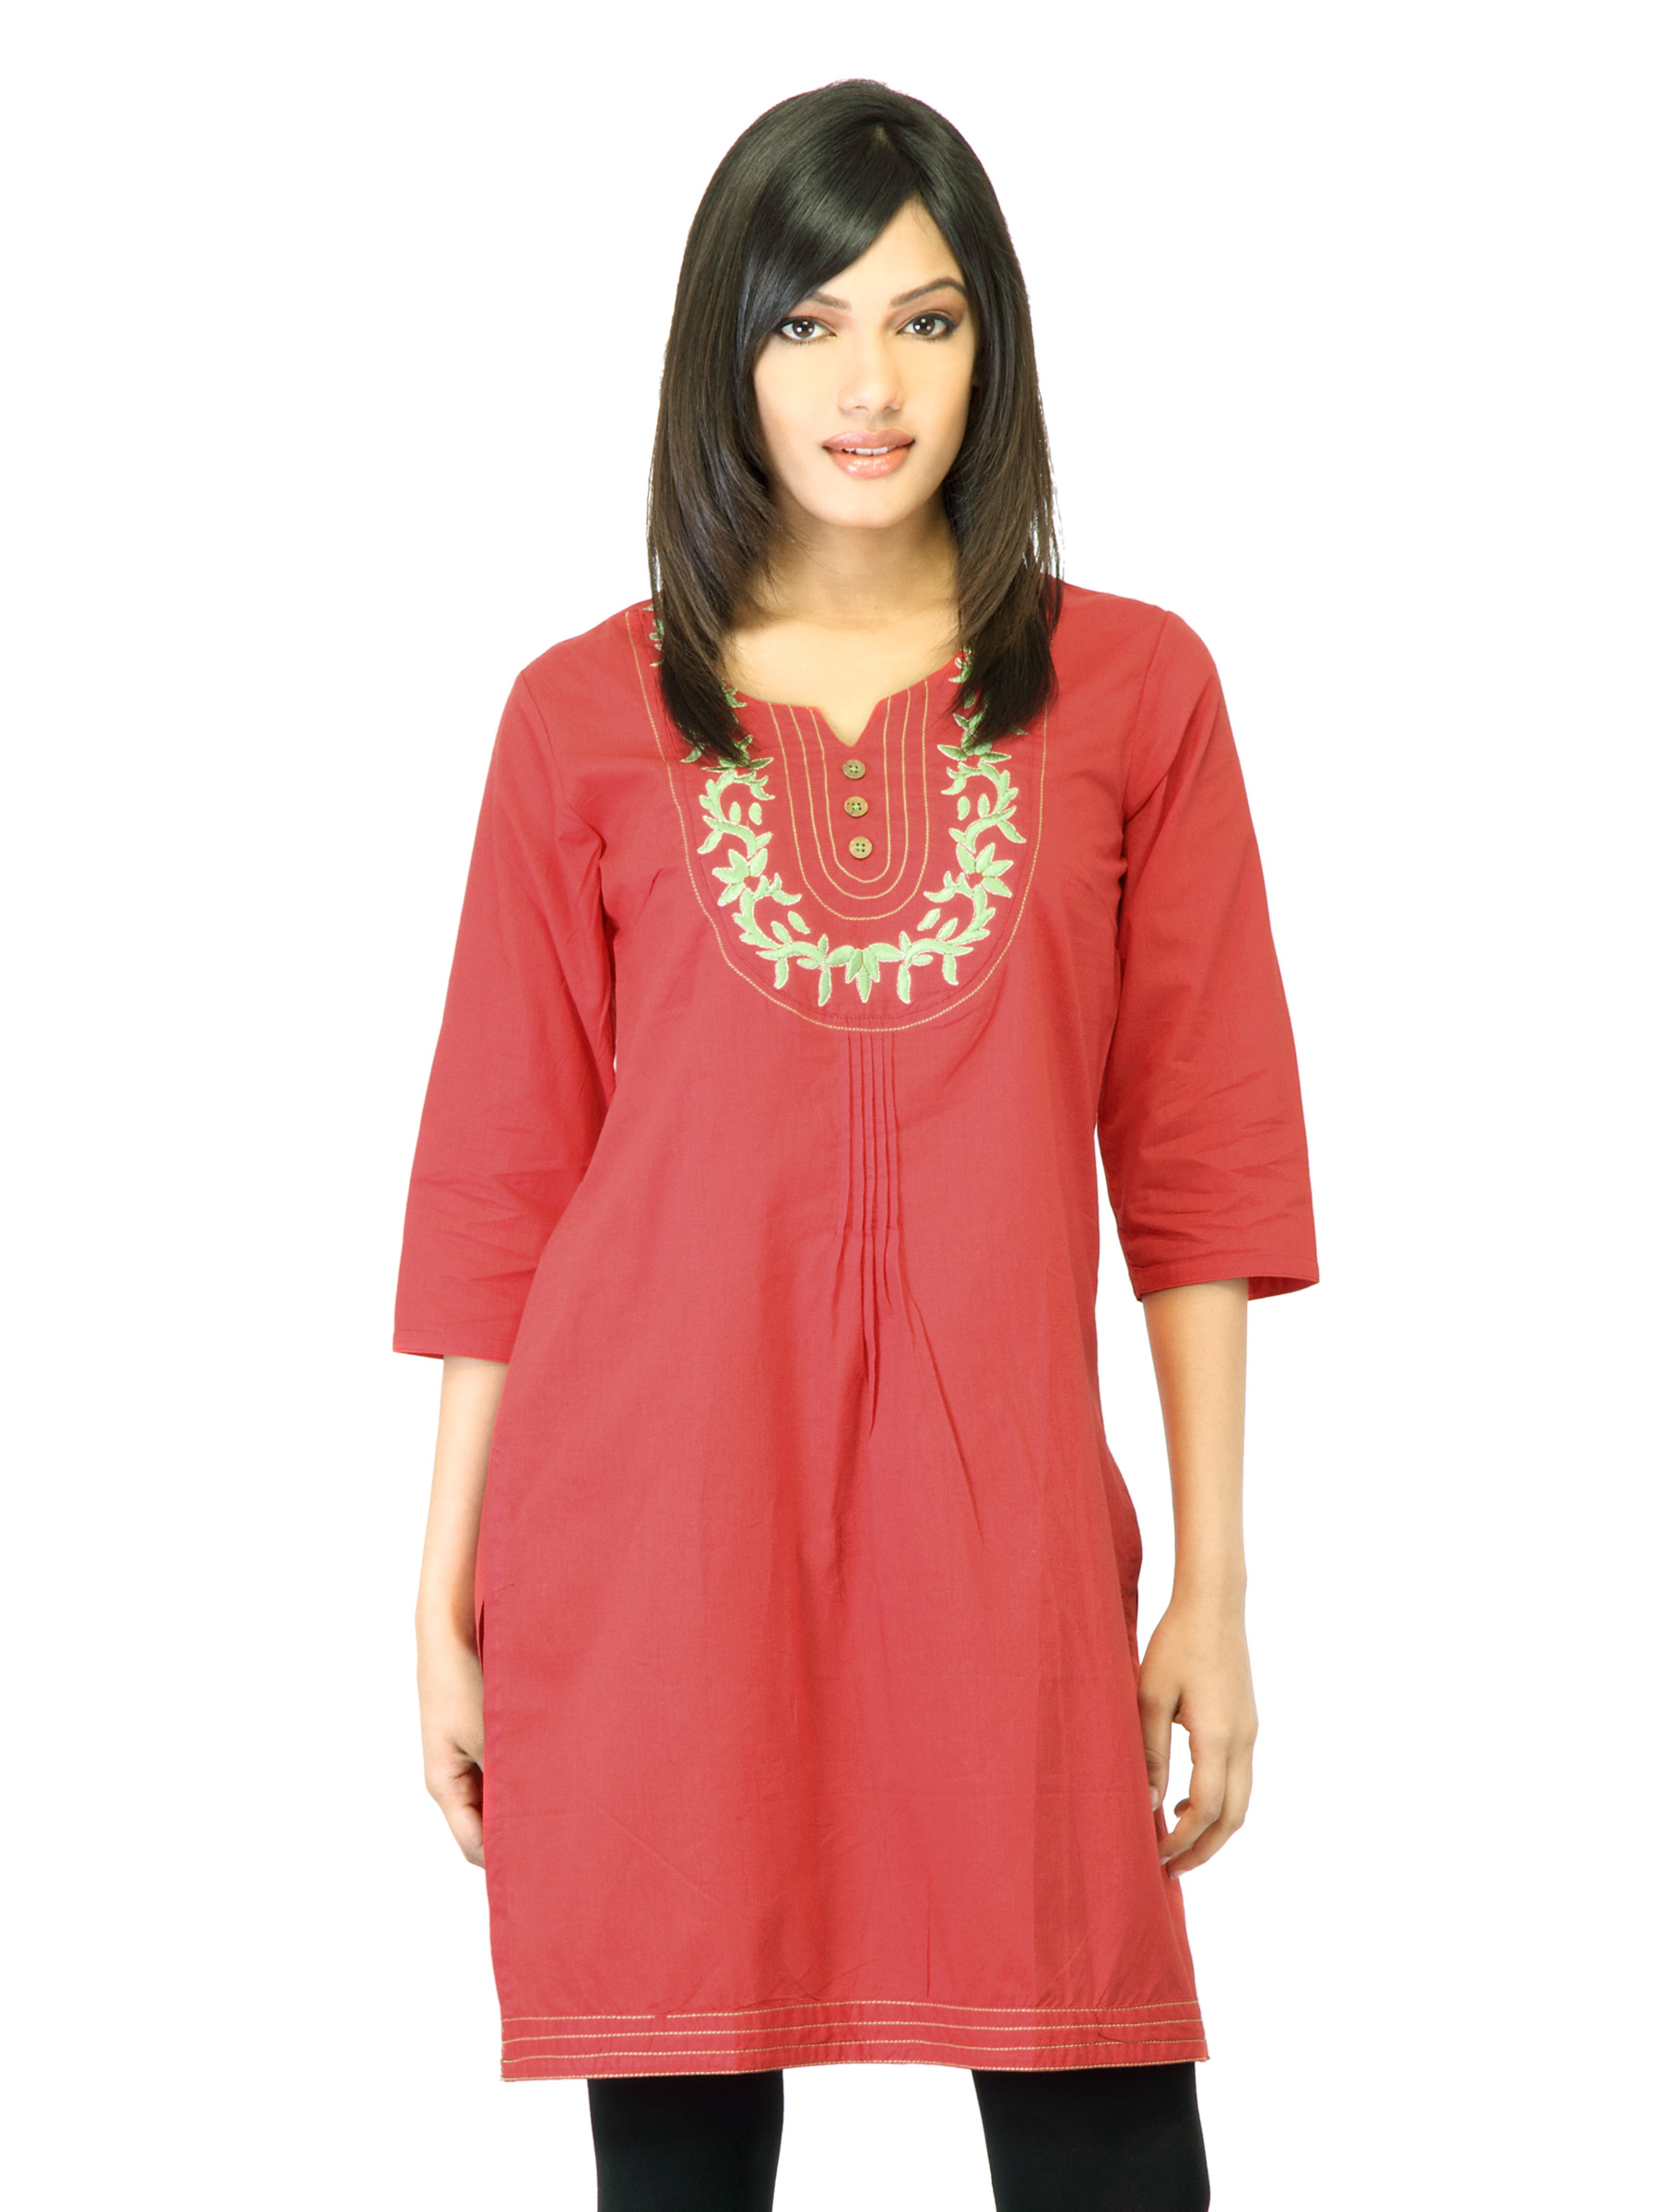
Folklore Women Red  Kurta
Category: Apparel / Topwear / Kurtas
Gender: Women
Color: Red
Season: Fall 2011
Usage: Ethnic